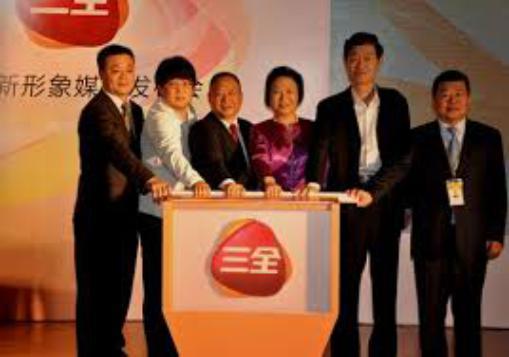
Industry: Food